Chiaroscuro

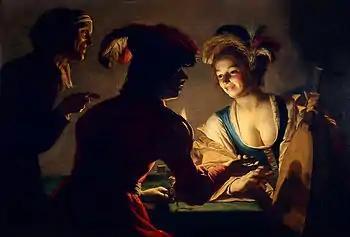
"The Matchmaker" by Gerrit van Honthorst, 1625

The more technical use of the term chiaroscuro is the effect of light modelling in painting, drawing, or printmaking, where three-dimensional volume is suggested by the value gradation of colour and the analytical division of light and shadow shapes—often called "shading". The invention of these effects in the West, ""skiagraphia"" or "shadow-painting" to the Ancient Greeks, traditionally was ascribed to the famous Athenian painter of the fifth century BC, Apollodoros. Although few Ancient Greek paintings survive, their understanding of the effect of light modelling still may be seen in the late-fourth-century BC mosaics of Pella, Macedonia, in particular the "Stag Hunt Mosaic", in the House of the Abduction of Helen, inscribed "gnosis epoesen", or 'knowledge did it'.